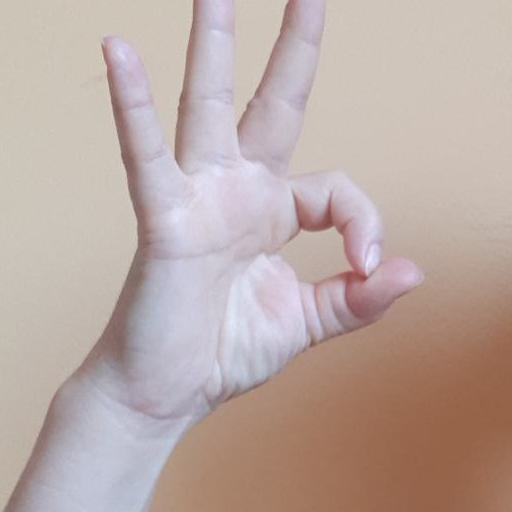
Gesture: ok